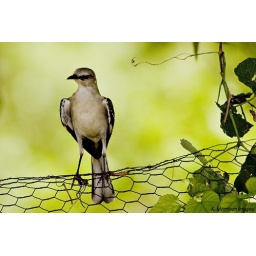
Young Mockingbird sitting on a chicken wire fence under a shade tree on a hot Texas afternoon. Georgetown, TX.